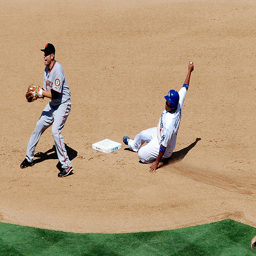
A baseball player sliding onto a base during a baseball game.
A baseball player sliding onto a base before the man catches the ball.
an image of baseball players having a baseball game
A baseball layer trying to slide into base
A baseball player is sliding onto a base.